Royal Brunei Air Force Base, Rimba

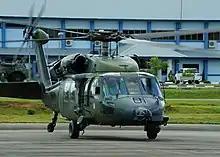

On 30 September 2013, the newly completed Air Movement Centre (AMC) within the airbase was officially handed over to the RBAirF; during the ceremony, the main contractor LSL Sdn Bhd presented a mock key (via a formal chain of Bruneian officials and government ministers) to the then Commander of the Royal Brunei Air Force, Brigadier General Wardi Abdul Latip. Designed by Arkitek KHA, construction of the new AMC began on 29 April 2013, and cost approximately B$3.9 million. The main purpose of the AMC is to provide arrivals and departure facilities for all Royal Brunei Armed Forces (RBAF) personnel transiting to and from Brunei, along with other nations forces, and will also be used for officials using non-commercial flights.